Lighthouse Keepers (band)

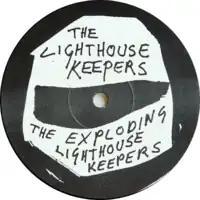
"The Exploding Lighthouse Keepers" (GPR 004) A-side

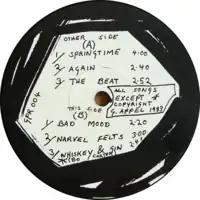
"The Exploding Lighthouse Keepers" (GPR 004) B-side

In mid-1983, the Lighthouse Keepers added Steven Williams on drums and as their manager – Williams was also a member of post punk band The Particles with O'Neil. In November The Lighthouse Keepers released a second recording on their own Guthugga Pipeline label. The self-produced and -distributed 12-inch 45 rpm six-track "Lo-fi" extended play was titled "The Exploding Lighthouse Keepers". The EP showcased another five of Appel's songs and musical arrangements plus a cover version of the Bo Carter country blues song "Whisky and Gin".